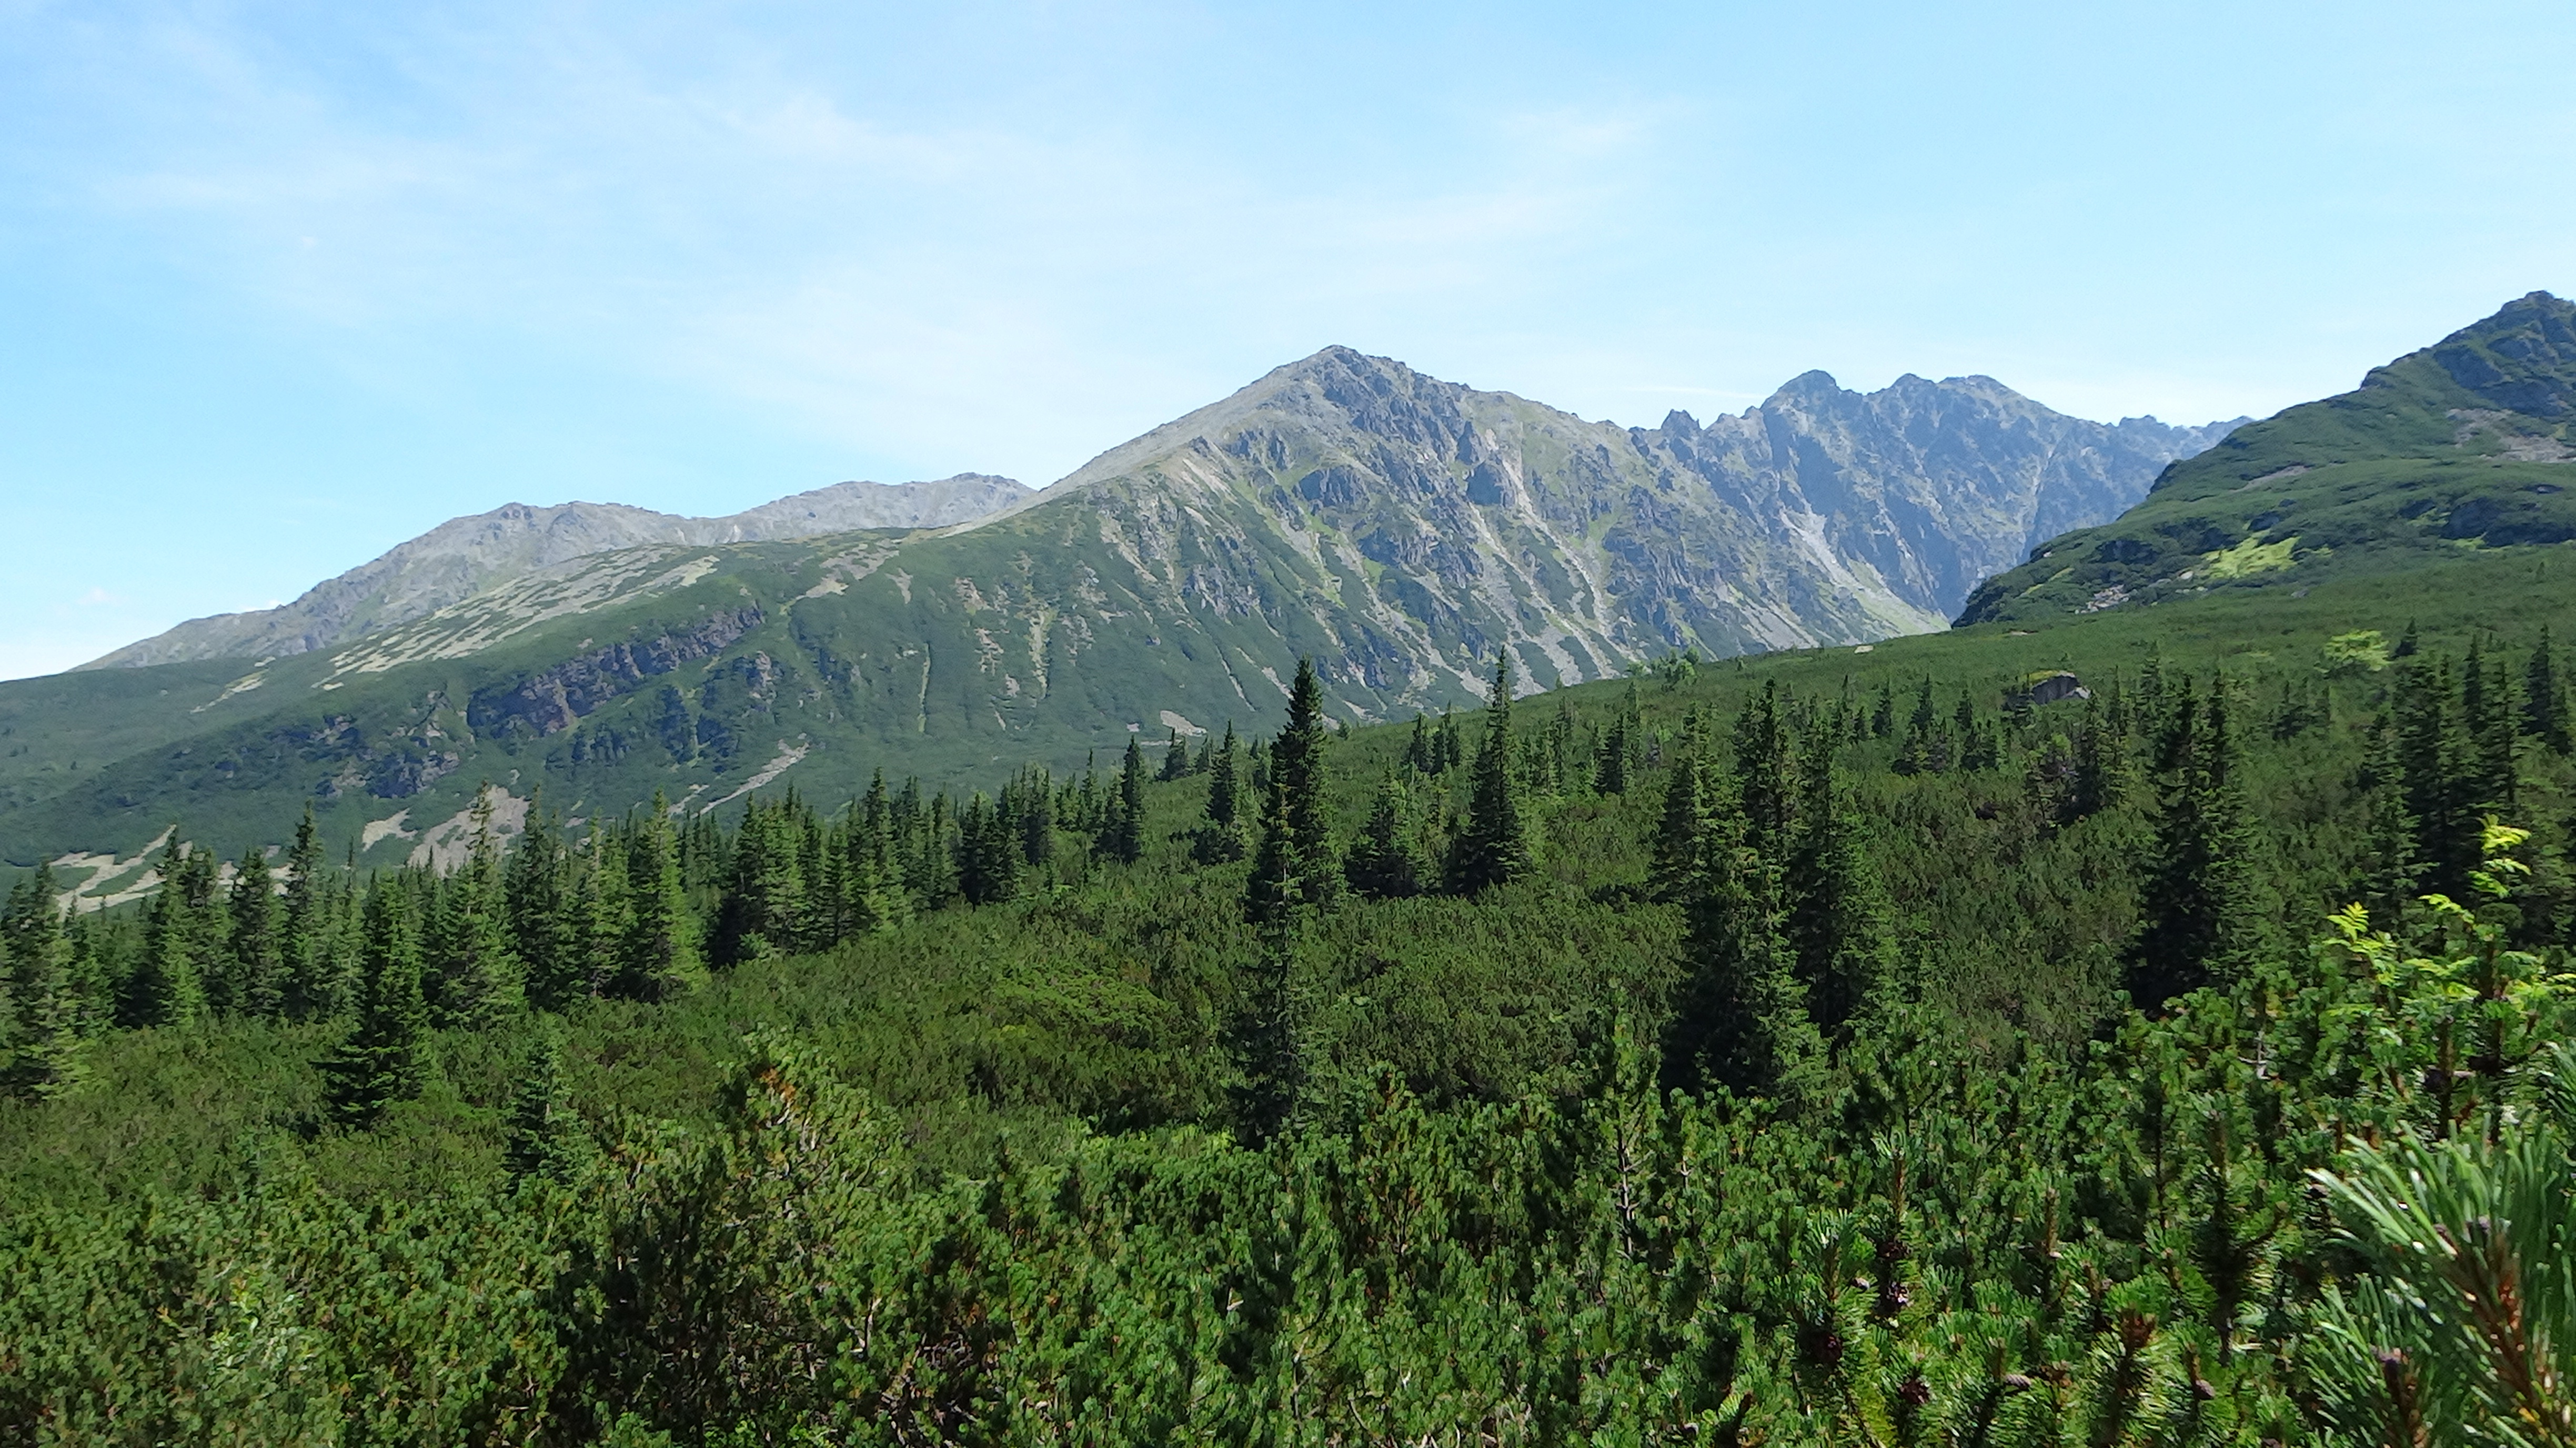
landscape, tree, nature, forest, wilderness, walking, mountain, trail, meadow, valley, mountain range, ridge, mountains, vegetation, poland, plateau, fell, habitat, ecosystem, tatry, landform, mountain pass, hill station, biome, natural environment, geographical feature, mountainous landforms, temperate broadleaf and mixed forest, temperate coniferous forest